John Moisant

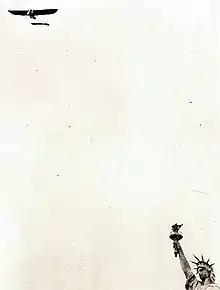
Moisant as seen in flight in his Blériot XI competing in the International Aviation Meet at Belmont Park, October 30, 1910

On August 9, 1910, Moisant flew his third flight as a pilot in his first recently purchased Blériot XI from Étampes to Issy-les-Moulineaux over Paris, landing the aircraft at the starting line of the Le Circuit de l'Est aerial time trial circuit. Accompanying Moisant as a passenger on the flight was his mechanic, making the trip the first passenger flight over a city in the world. At the time Moisant was still considered a novice pilot and had been previously denied entry into Le Circuit de l'Est competition by the Aéro-Club de France. That same day, he followed this performance with an encore, flying over Paris again with Roland Garros, who would become a future member of the Moisant International Aviators flying circus, as his passenger.